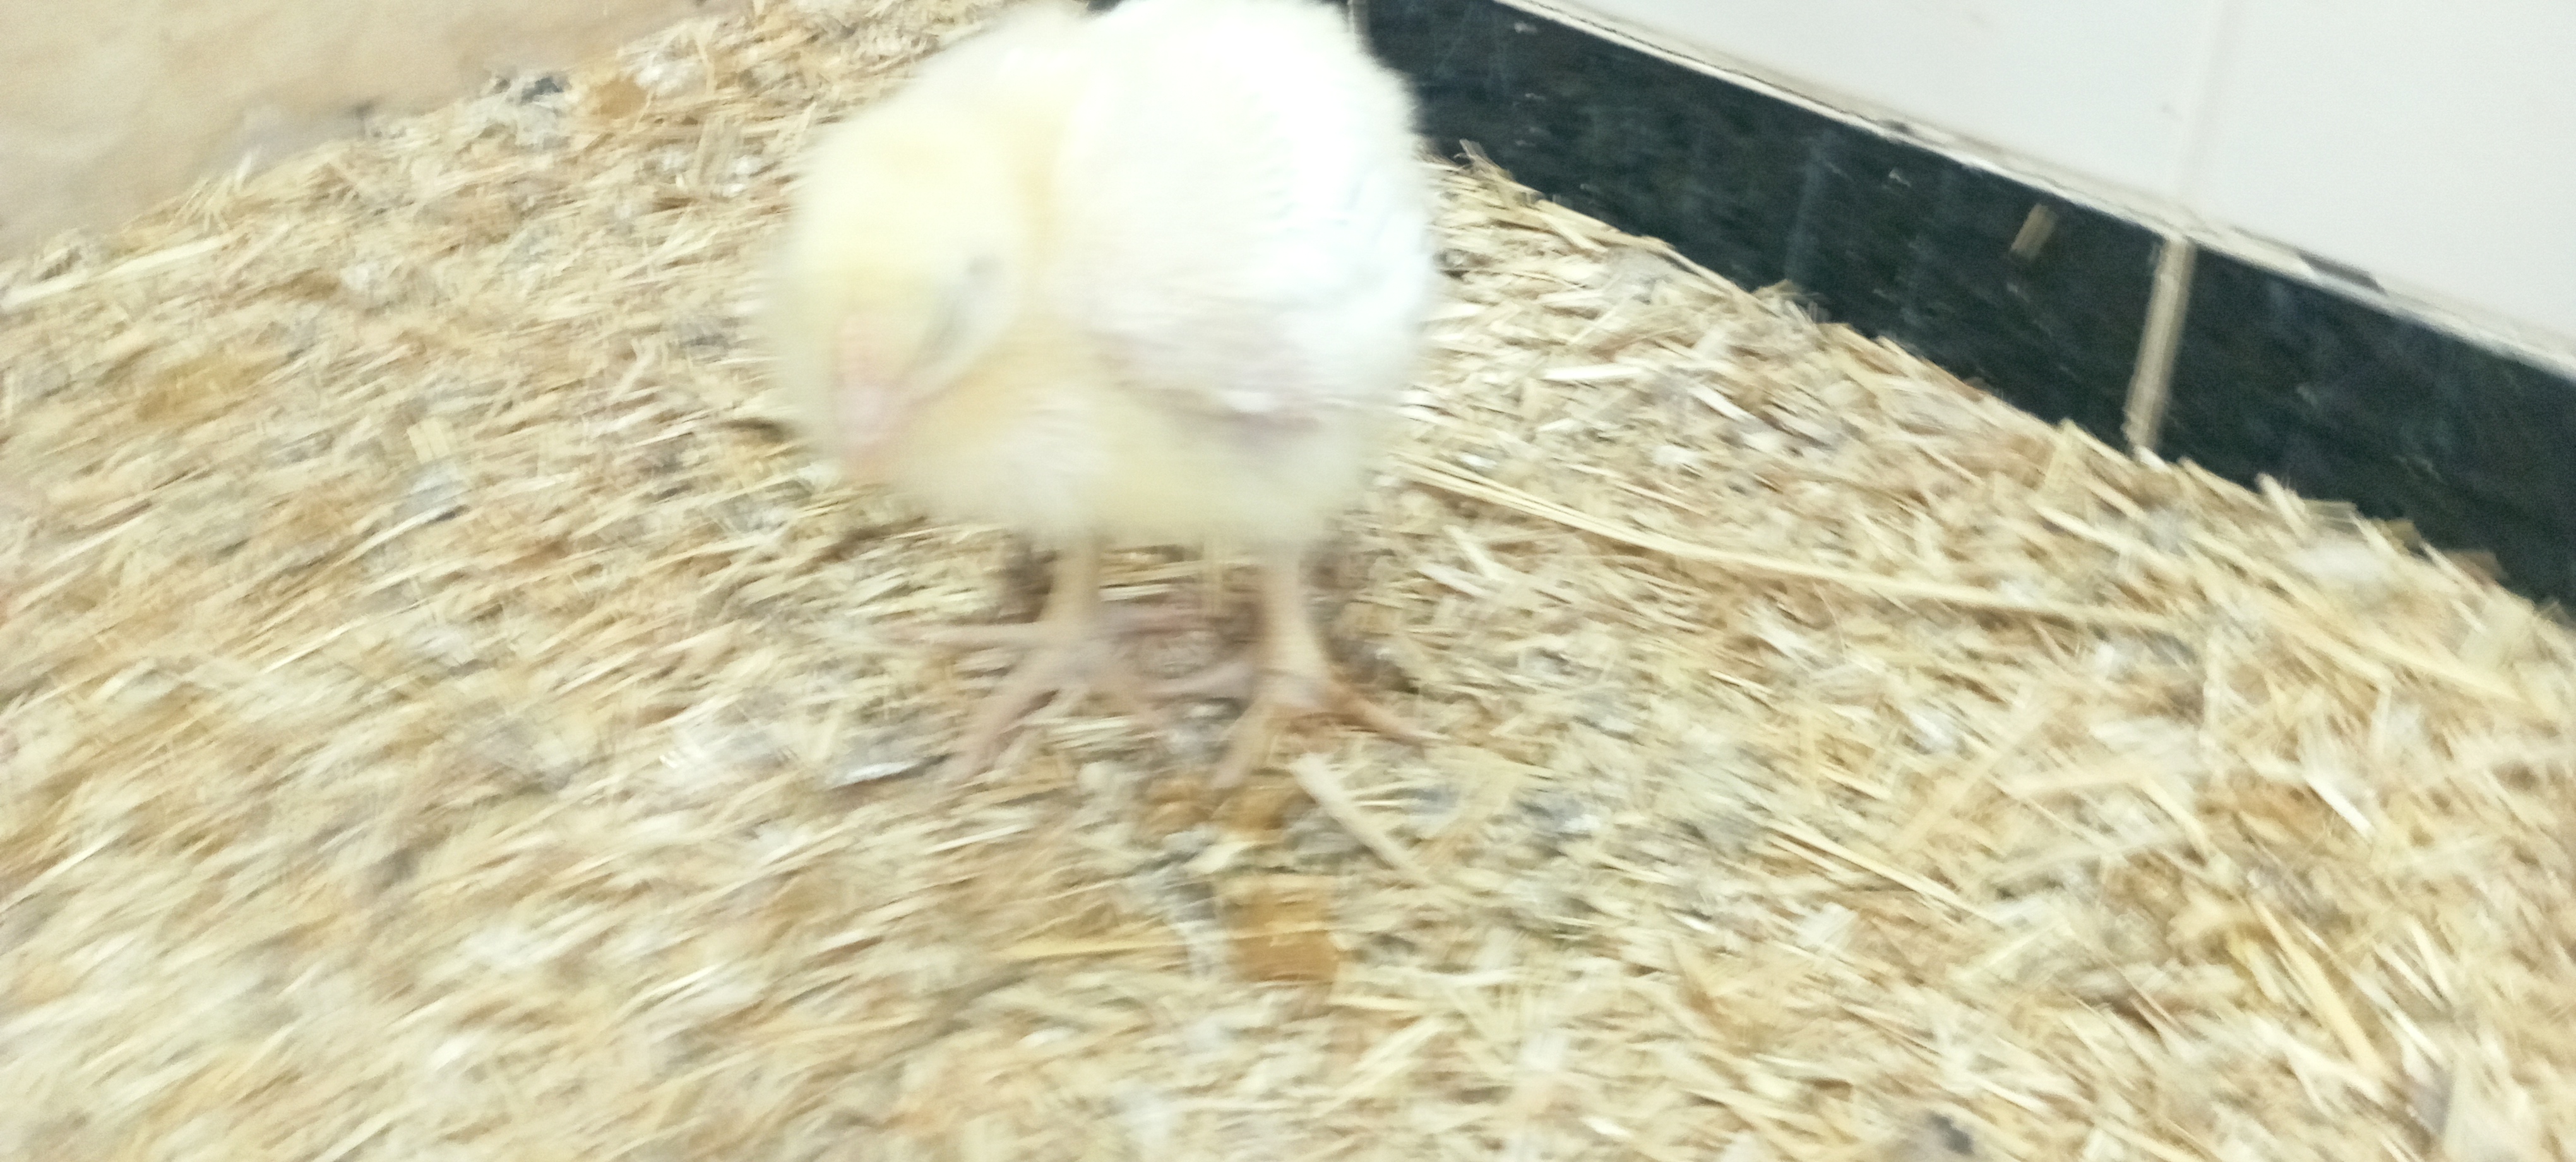
Weight: 592 g